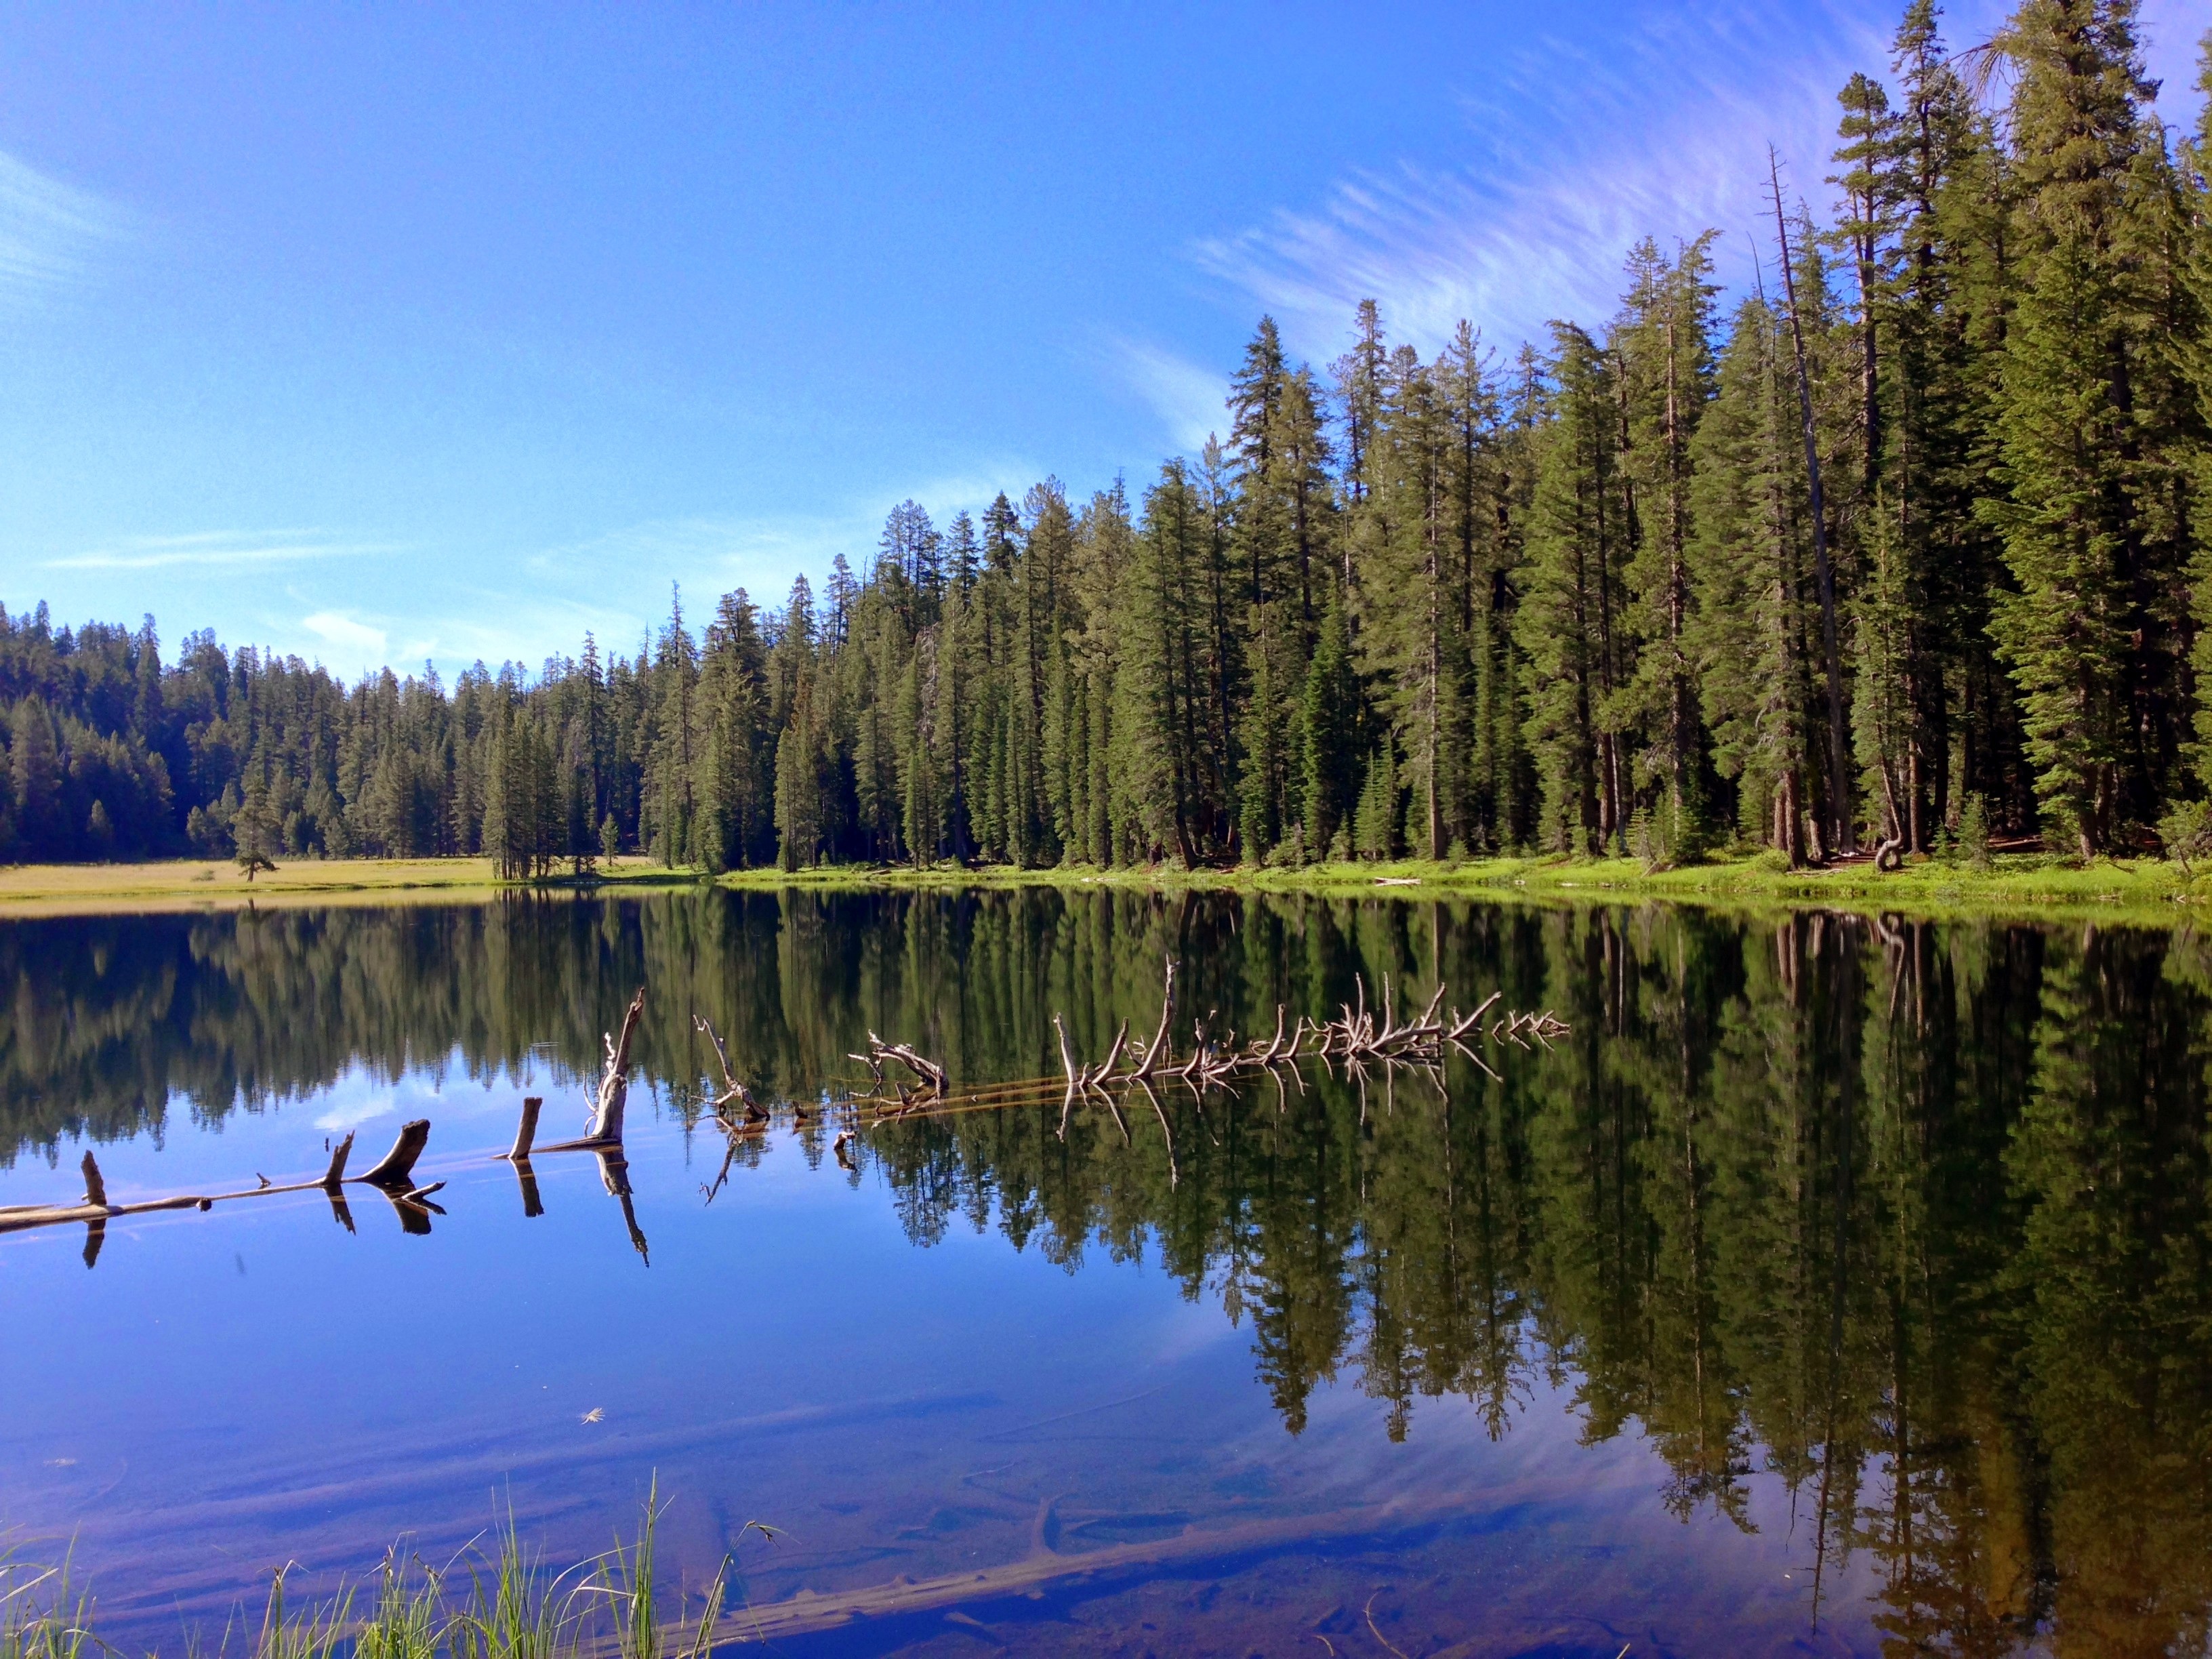
landscape, tree, water, nature, forest, wilderness, mountain, sky, hiking, meadow, lake, adventure, panorama, yosemite, pond, reflection, natural, autumn, park, scenery, america, reservoir, national park, california, body of water, national, sierra, mountains, wetland, woodland, habitat, loch, ecosystem, biome, natural environment, temperate coniferous forest